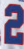
Number: 2